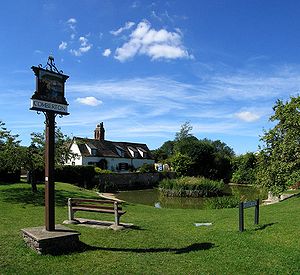
Gadekær
Landsbyfælled med gadekær i Comberton, England.
Et gadekær er et naturlig eller kunstigt anlagt vandområde. Som regel ligger det midt i landsbyens oprindelige bebyggelse, og ofte har det kun æstetisk og ikke længere nogen praktisk betydning. Tidligere opfyldte gadekæret to vigtige behov, nemlig som vandingssted for landsbyens kreaturer og som vandreservoir i forbindelse med brandslukning. Deraf navnet branddam. Gadekæret tjente også som vandforsyning for landsbyens beboere